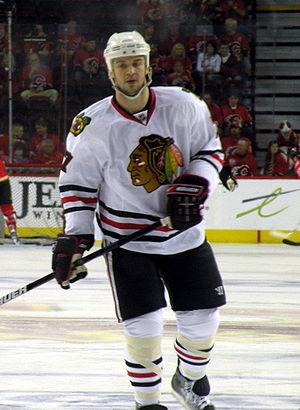
Les Blackhawks de Chicago sont une franchise professionnelle de hockey sur glace basée à Chicago, aux États-Unis, qui évolue dans la Ligue nationale de hockey. Ils font partie de l'association de l'Ouest et de la division Centrale. Fondés en 1926 à Chicago, les Blackhawks sont une des « six équipes originales » en compagnie des équipes des Bruins de Boston, des Canadiens de Montréal, des Maple Leafs de Toronto, des Rangers de New York et des Red Wings de Détroit. Écrit « Black Hawks » en deux mots séparés depuis les débuts de la franchise, le nom est officiellement modifié en « Blackhawks » lors de l'été 1986.
Brent Seabrook est un joueur professionnel canadien de hockey sur glace. Il évolue au poste de défenseur.